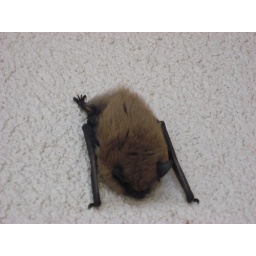
Bat on the wall by our door at work. I stayed for 2 days.